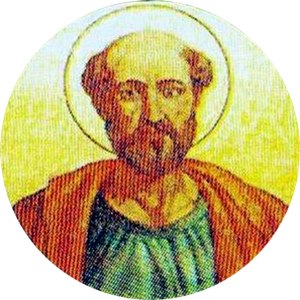
Paverækken / 1. årtusinde / 2. århundrede
Dette er en liste over paver, den romersk-katolske kirkes overhoved. Paverækken strækker sig tilbage til apostlen Peter.